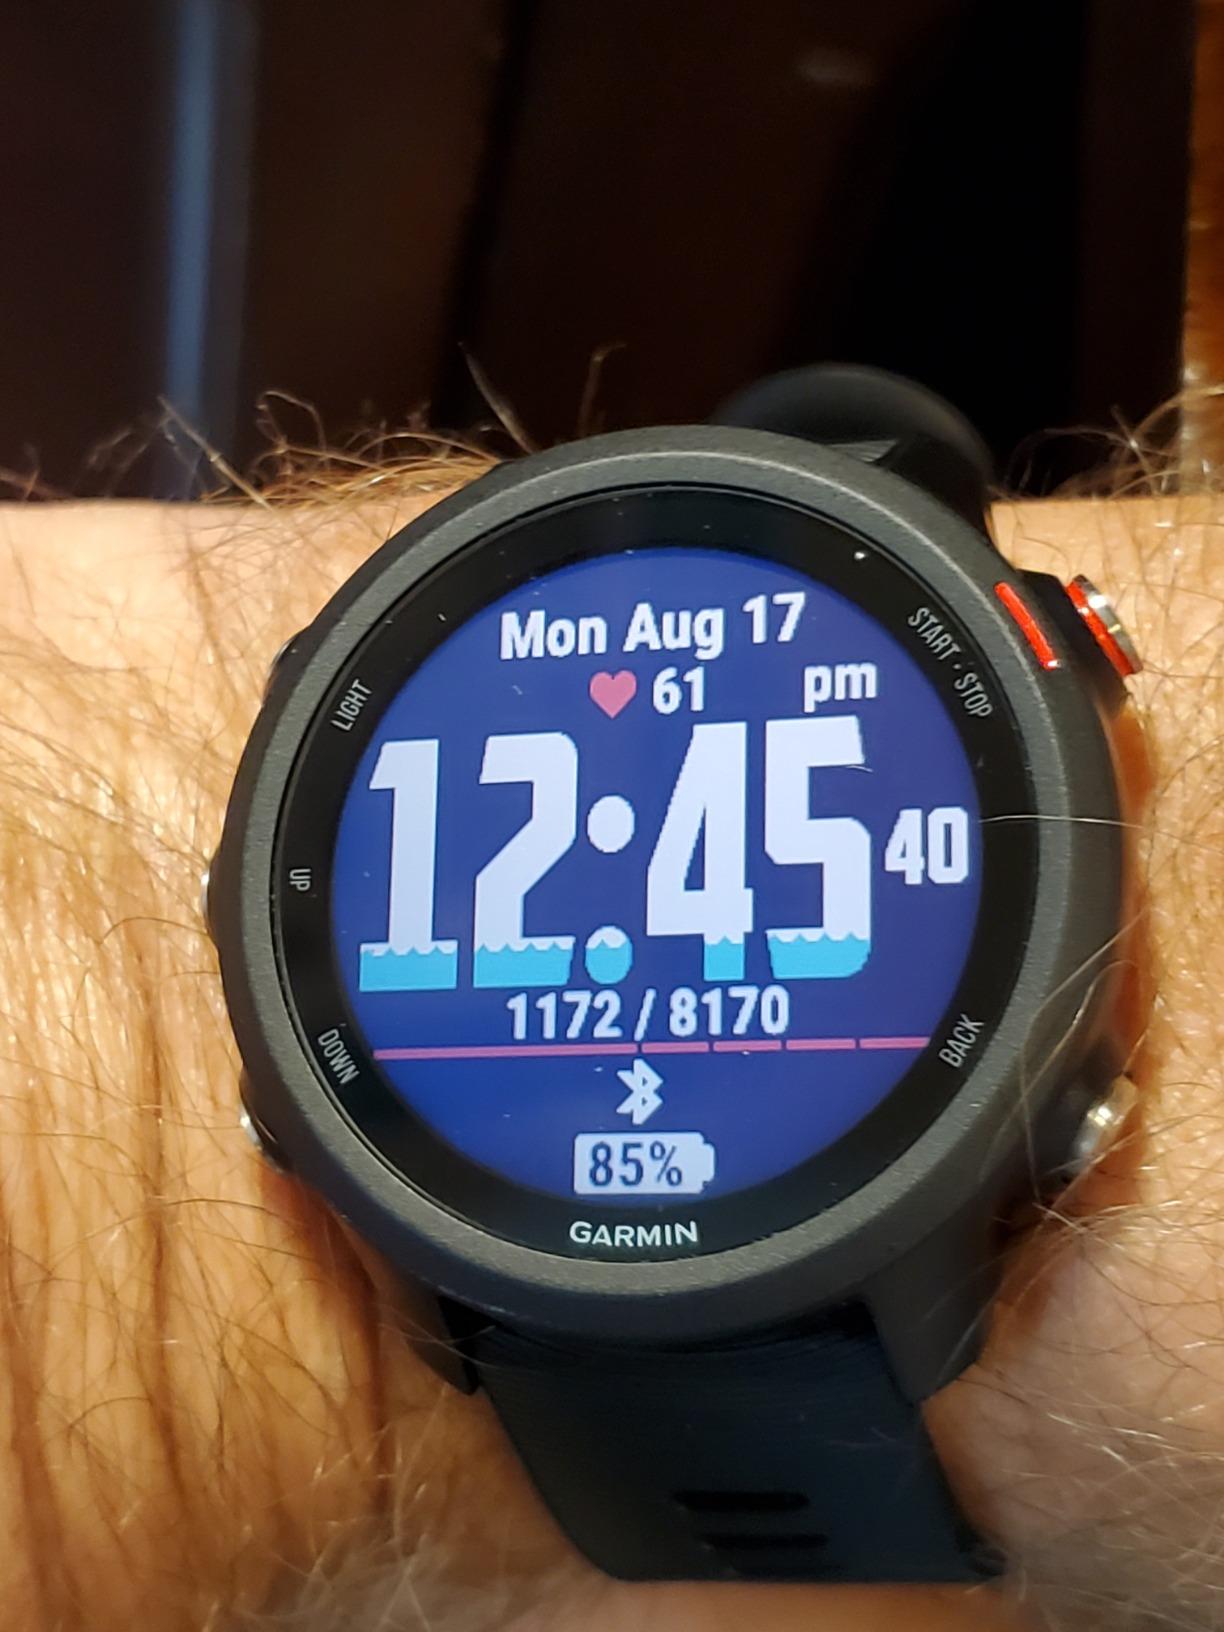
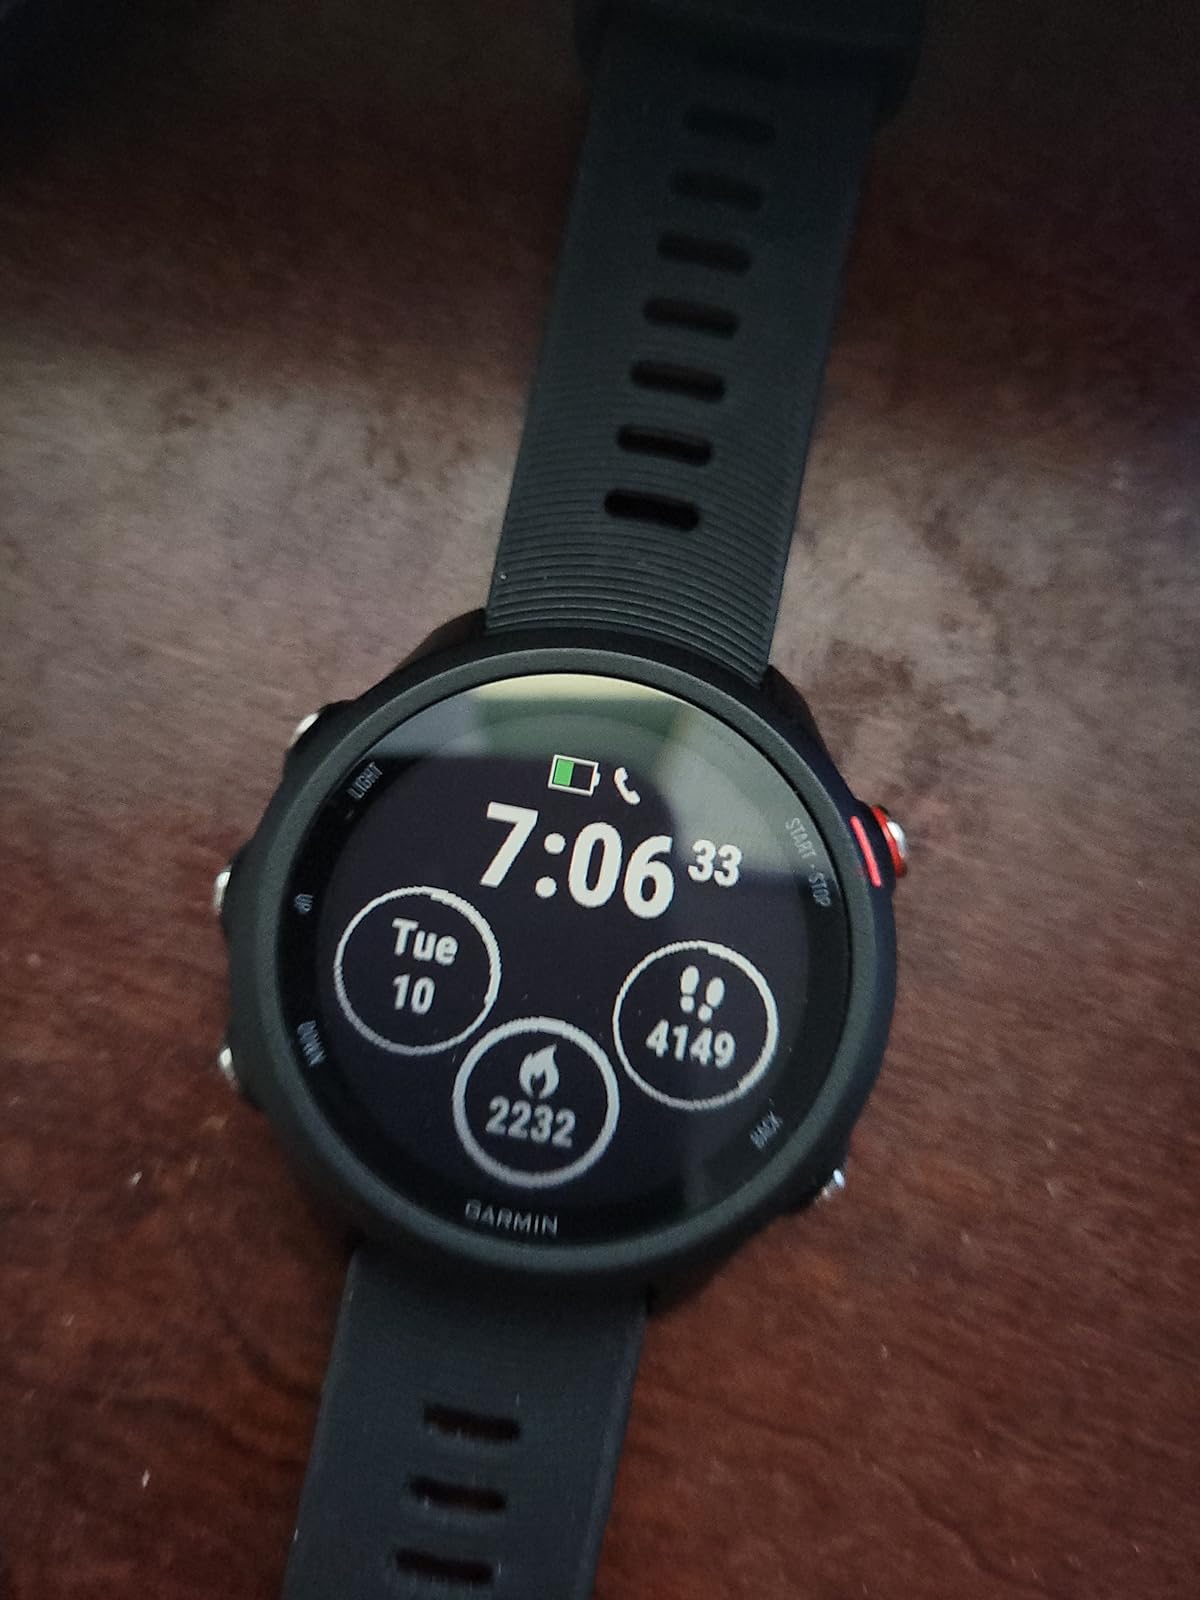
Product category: smartwatch
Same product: yes